Dysdercus cingulatus

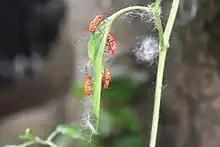
Cotton bugs in Pili, Camarines Sur, Philippines

Like other true bugs, "Dysdercus cingulatus" sucks fluids from its host plants. The only part of the cotton plant affected by this pest is the flower and the seed capsule or boll. As this develops, the insect thrusts its rostrum between the carpels and sucks fluids from the still soft seeds inside. Micro-organisms are admitted in the process and may make the boll contents rot or the lint become discoloured. Meanwhile, the seeds wither, the fibres may fail to expand and the boll may abort. When the seeds of a host plant ripen and it becomes unsuitable, the adult insects migrate to new host plants of the same or different species. While away from their hosts, they feed on nectar and fruit of non-host plants, and can survive for several days without food. They seem fond of citrus fruits, but this may merely be because there are often citrus plantations in close proximity to cotton fields.